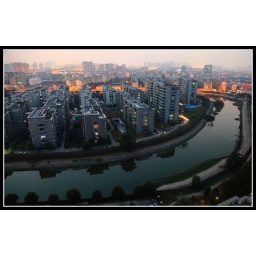
View from the roof of Yulan's parents apartment building at night in Nanjing, China.